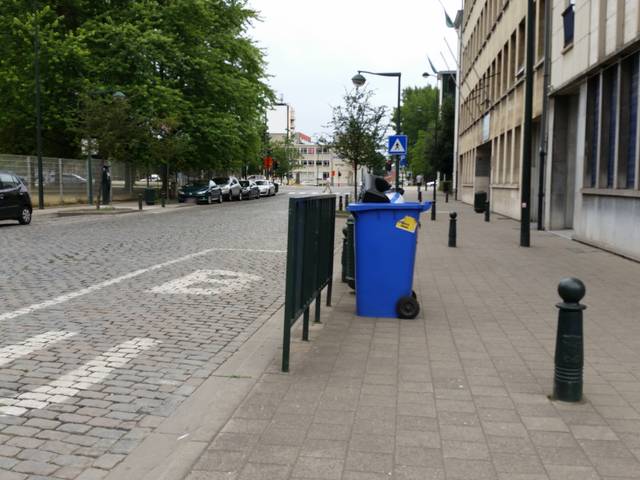
Region: Belgium
Coordinates: 50.861, 4.353